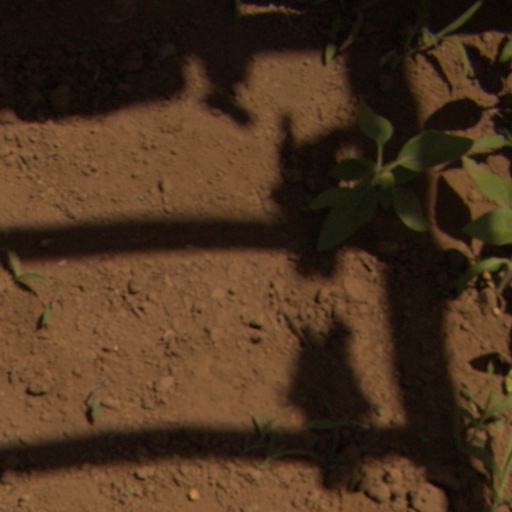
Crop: Jerusalem artichoke